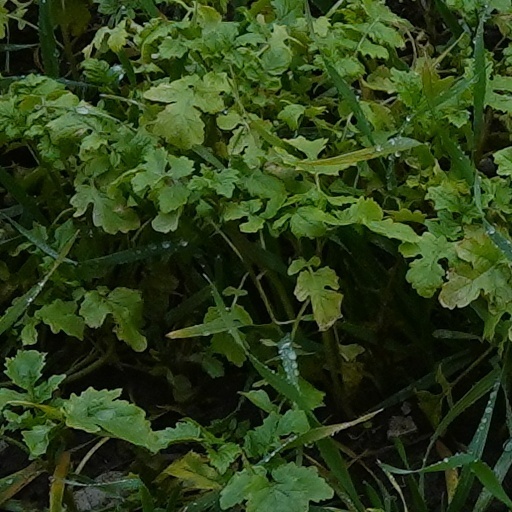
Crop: wheat